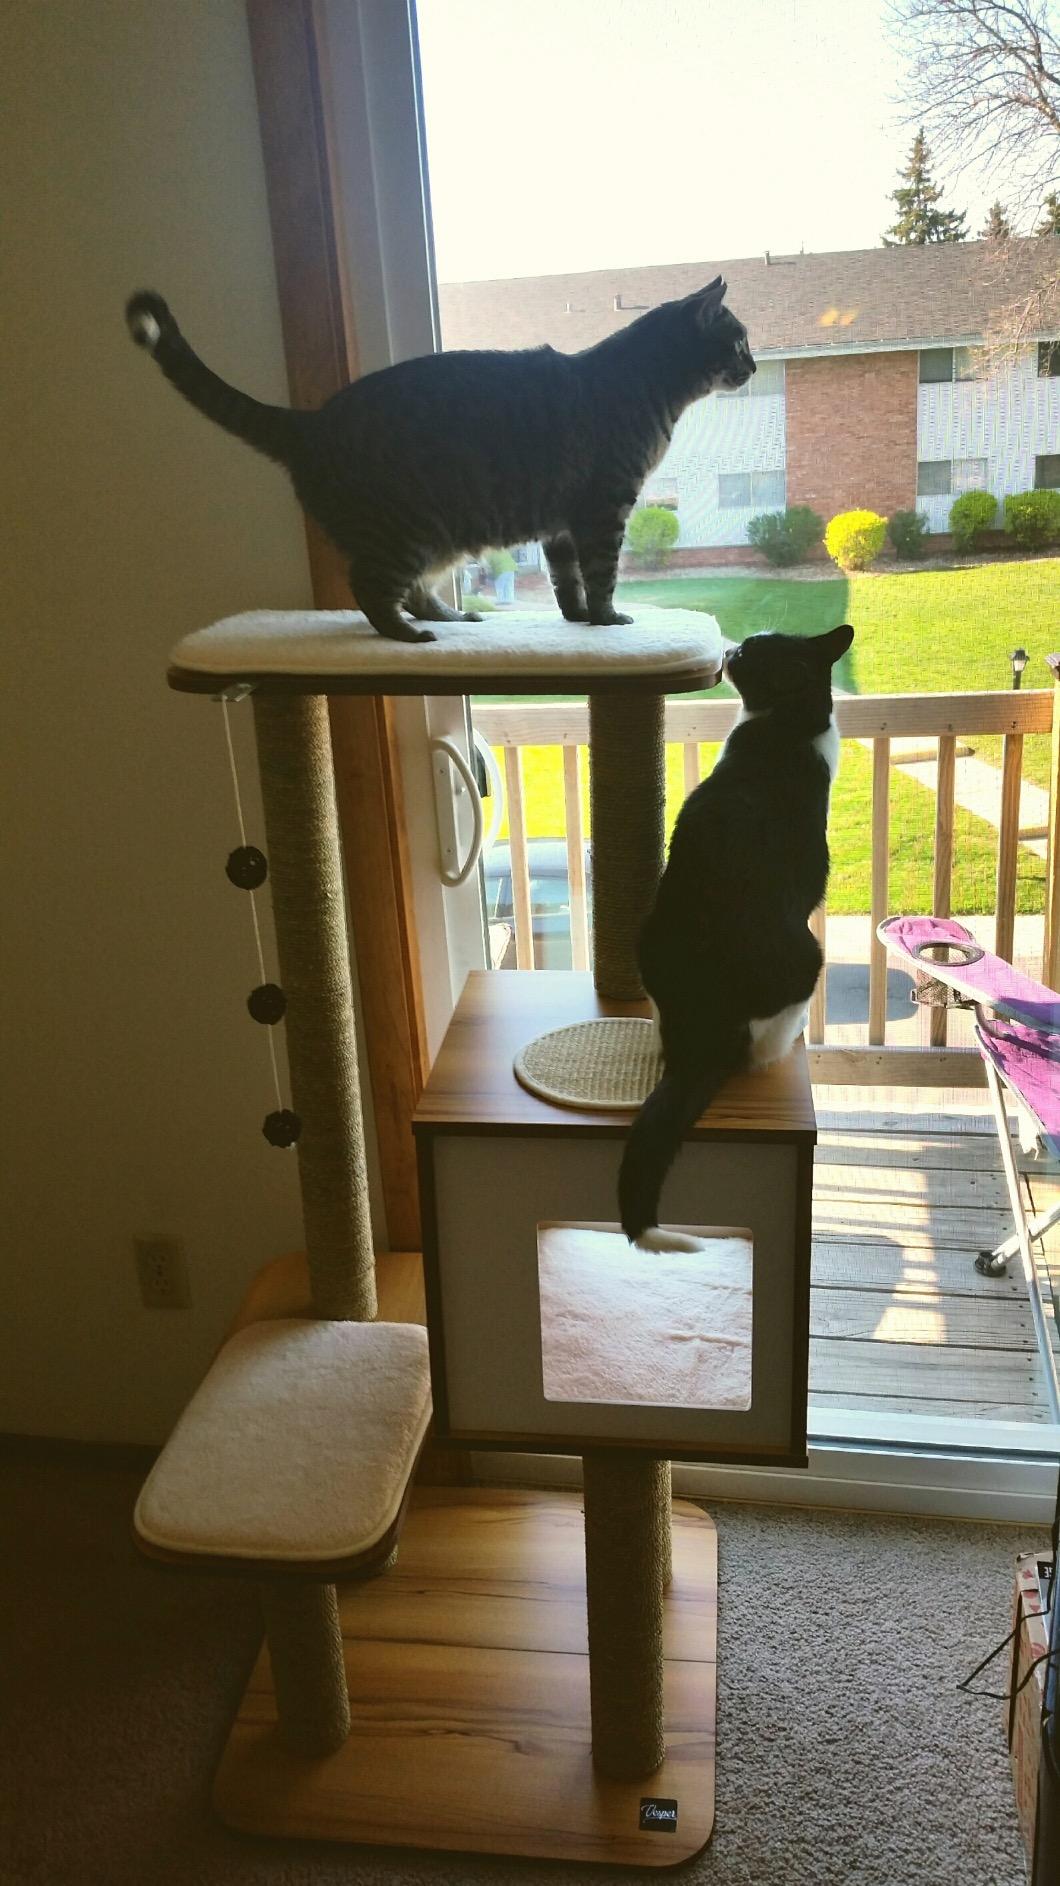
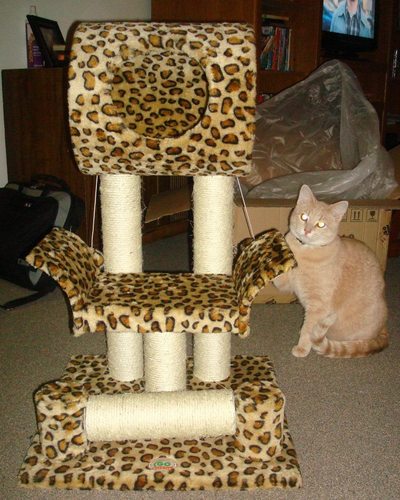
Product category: items_cat tree
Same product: no